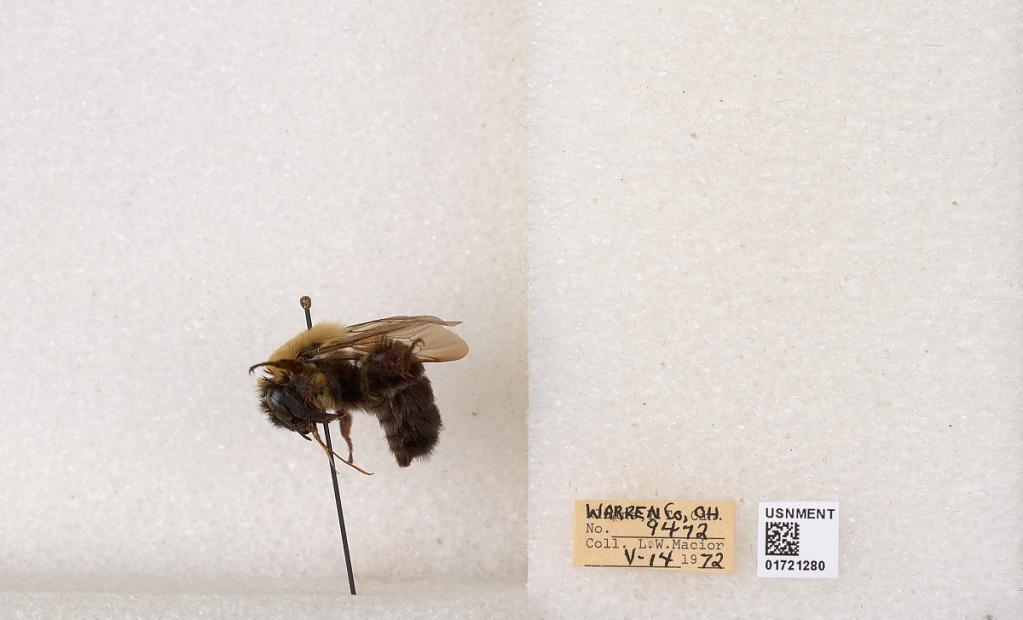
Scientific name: Bombus impatiens Cresson
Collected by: L. Macior
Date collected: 1972-5-14
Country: United States
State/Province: Ohio
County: Warren
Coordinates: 39.4276, -84.1668